European colonisation of Southeast Asia

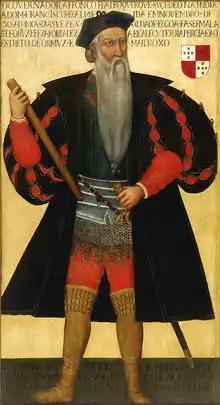
Afonso de Albuquerque, conqueror of Malacca in 1511

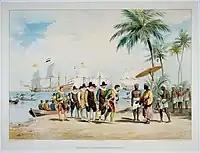
Cornelis de Houtman voyage arrival in Bantam (c. 16th century)

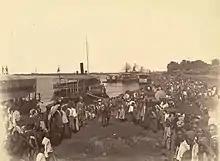
The arrival of British in Mandalay in 1885 after the Third Anglo-Burmese War, marking the beginning of British rule in Burma.

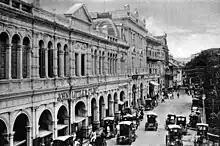
View of Commercial Square (now known as Raffles' Square) in Singapore circa 1900.

Advances in sciences, cartography, shipbuilding and navigation during the 15th to 17th centuries in Europe and tightening Turkish control and eventual shut down of the Eastern Mediterranean gateways into Asia first prompted Portuguese, and later Spanish and Dutch, sea voyagers to ship around Africa in search of new trading routes and business opportunities. Niccolò de' Conti arrived in Southeast Asia as the earliest documented European in the early 15th century. By 1498 Vasco da Gama, who had sailed round the Cape of Good Hope, established the first direct sea route from Europe to India.